List of Oxford United F.C. records and statistics

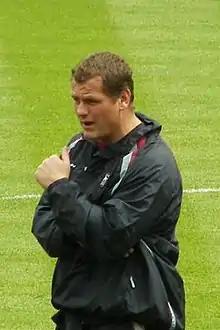
A man wearing a waterproof jacket stands on a football pitch with his arms folded

"Progressive transfer fee shows the chronological order in which the record transfer fee was set, and the transfer that set it."